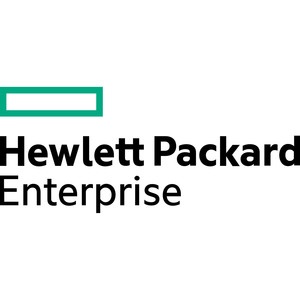
HPE ClearPass Onboard - Subscription License - 1000 User - 3 Year - JZ456AAE
HPE ClearPass Onboard - Subscription License - 1000 User - 3 Year UPC : N/A General Information Manufacturer: Hewlett Packard Enterprise Manufacturer Part Number: JZ456AAE Manufacturer Website Address: http://www.hpe.com Brand Name: HPE Product Name: ClearPass Onboard Distribution Media/Method: Electronic Product Type: Software Licensing Product Information Software Name: ClearPass Onboard Platform Supported: PC Mac Handheld Operating System Supported: ChromeOS Linux Mac OS Android Windows Apple iOS License Information License Type: Subscription License License Validation Period: 3 Year License Quantity: 1000 User
Brand: Hewlett Packard Enterprise
Category: Software > Computer Software > Network Software